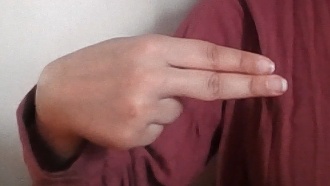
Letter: ain